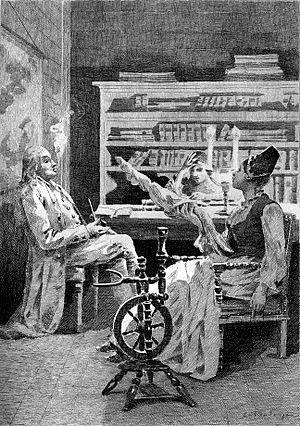
La Comédie humaine est le titre sous lequel Honoré de Balzac a regroupé un ensemble de plus de quatre-vingt-dix ouvrages — romans, nouvelles, contes et essais — de genres réaliste, romantique, fantastique ou philosophique, et dont l’écriture s’échelonne de 1829 à 1850.
Séraphîta est un roman d’Honoré de Balzac. Publié dans la Revue de Paris en 1834, le texte connut sept éditions : la première chez Werdet en 1835, dans le même volume que Les Proscrits et Louis Lambert, et la dernière en 1846, où le roman figure dans les Études philosophiques de La Comédie humaine.